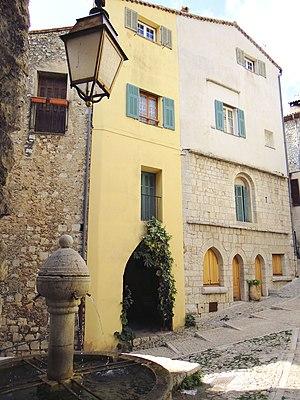
Peille - Place du Mont-Agel (ancienne place Lascaris) - Palais du Juge Mage (ou palais des Consuls) et fontaine This building is indexed in the Base Mérimée, a database of architectural heritage maintained by the French Ministry of Culture,
La place Lascaris, actuelle place du Mont-Agel, est une place de Peille, dans le département des Alpes-Maritimes.